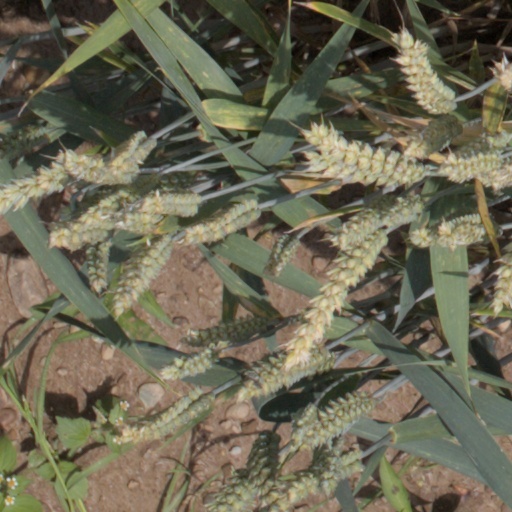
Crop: wheat